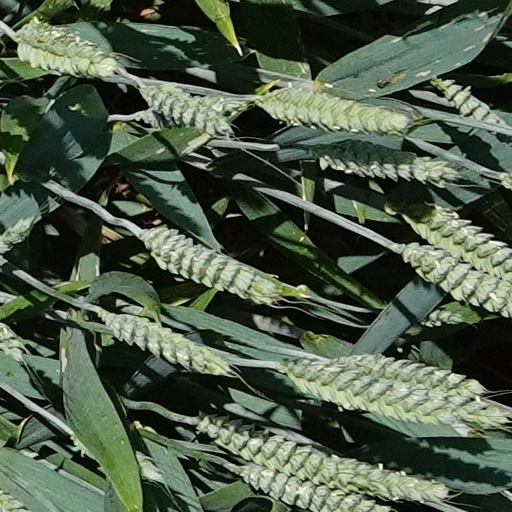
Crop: wheat